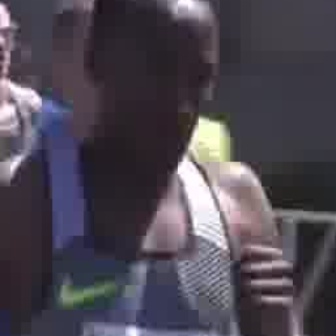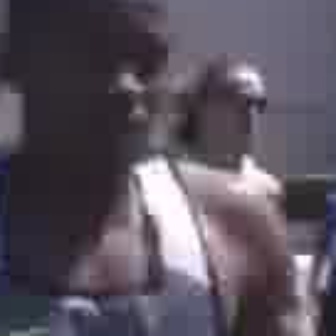
  Please identify the target specified by the bounding box [94,48,216,170] in the first image and locate it in the second image. Return the coordinates in [x_min,y_min,x_max,y_max] format.
Answer: [28,22,163,158]